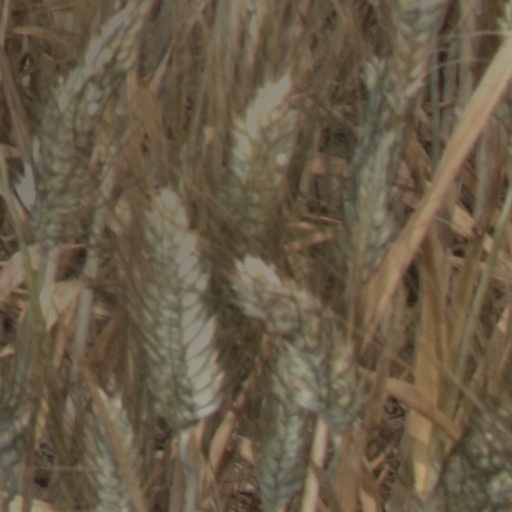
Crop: wheat